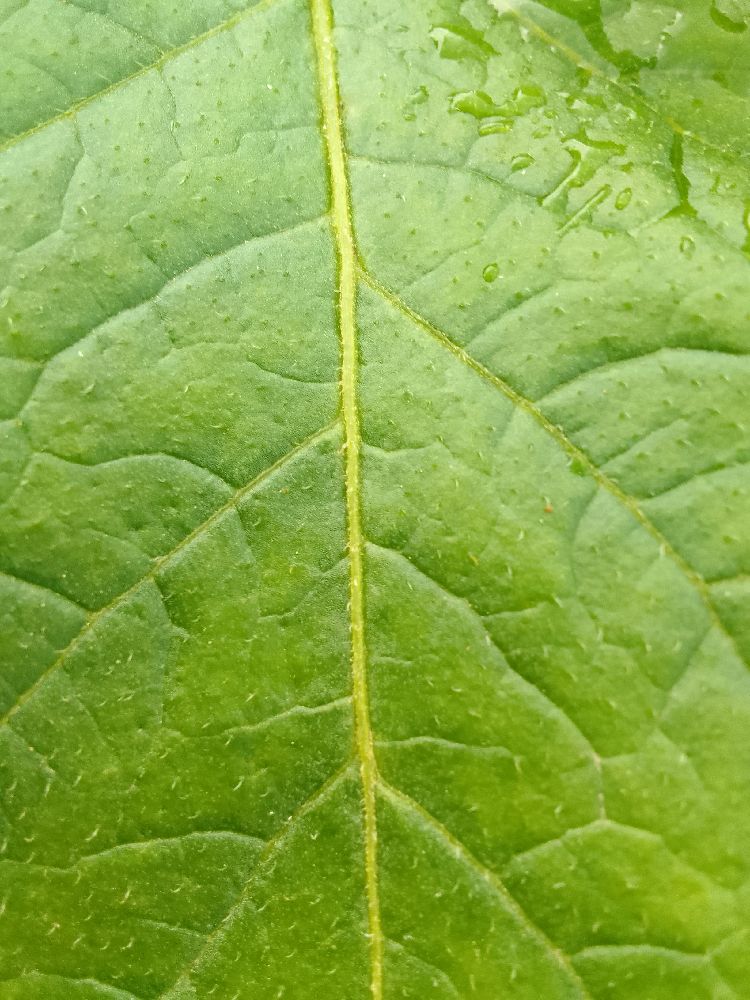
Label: Healthy